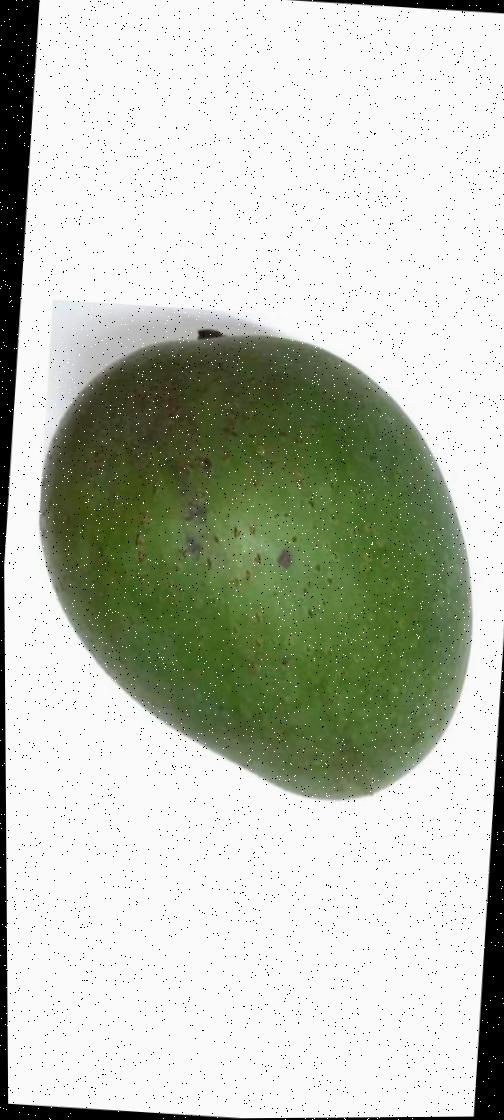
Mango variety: Ashshina Zhinuk